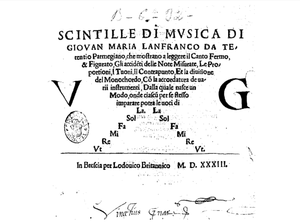
Scintille di musica, traité de musique de Giovanni Maria Lanfranco, imprimée à Brescia en 1533 - page de titre
Scintille di musica est un ouvrage théorique sur la musique en italien de Giovanni Maria Lanfranco, imprimée à Brescia en 1533.